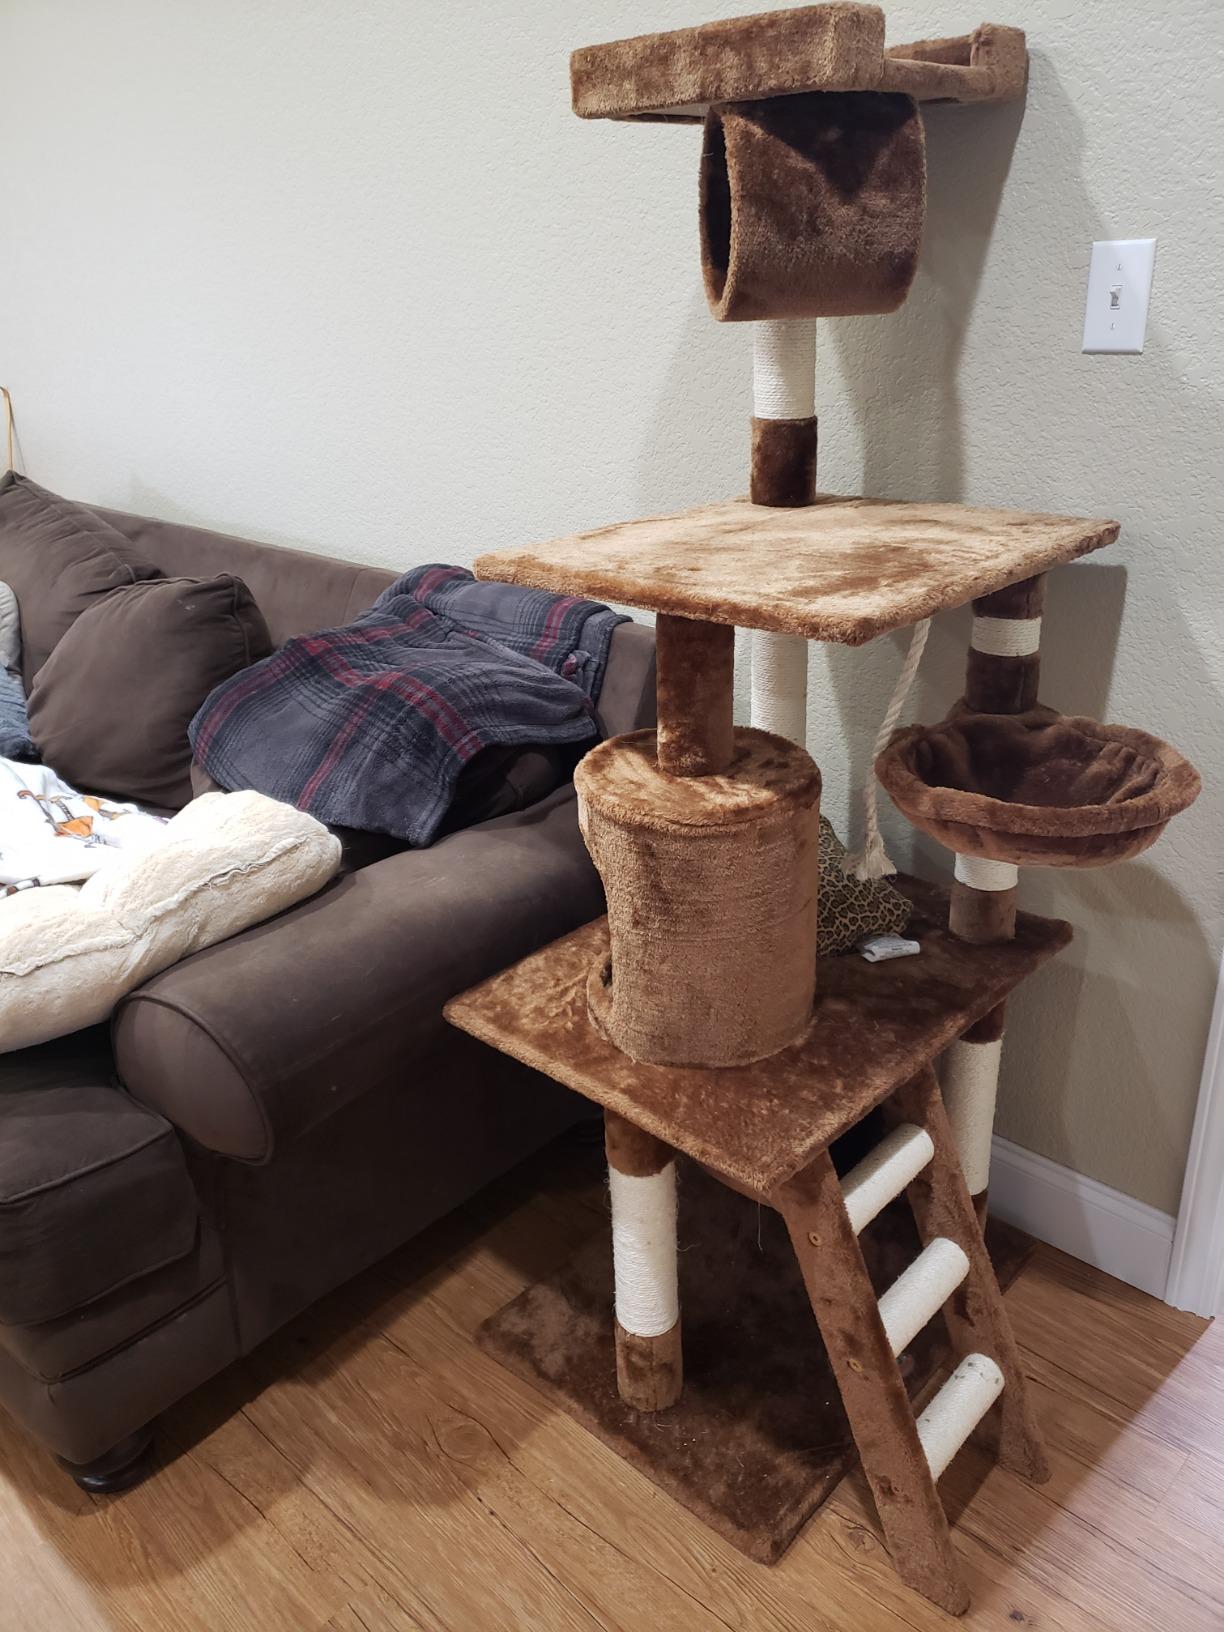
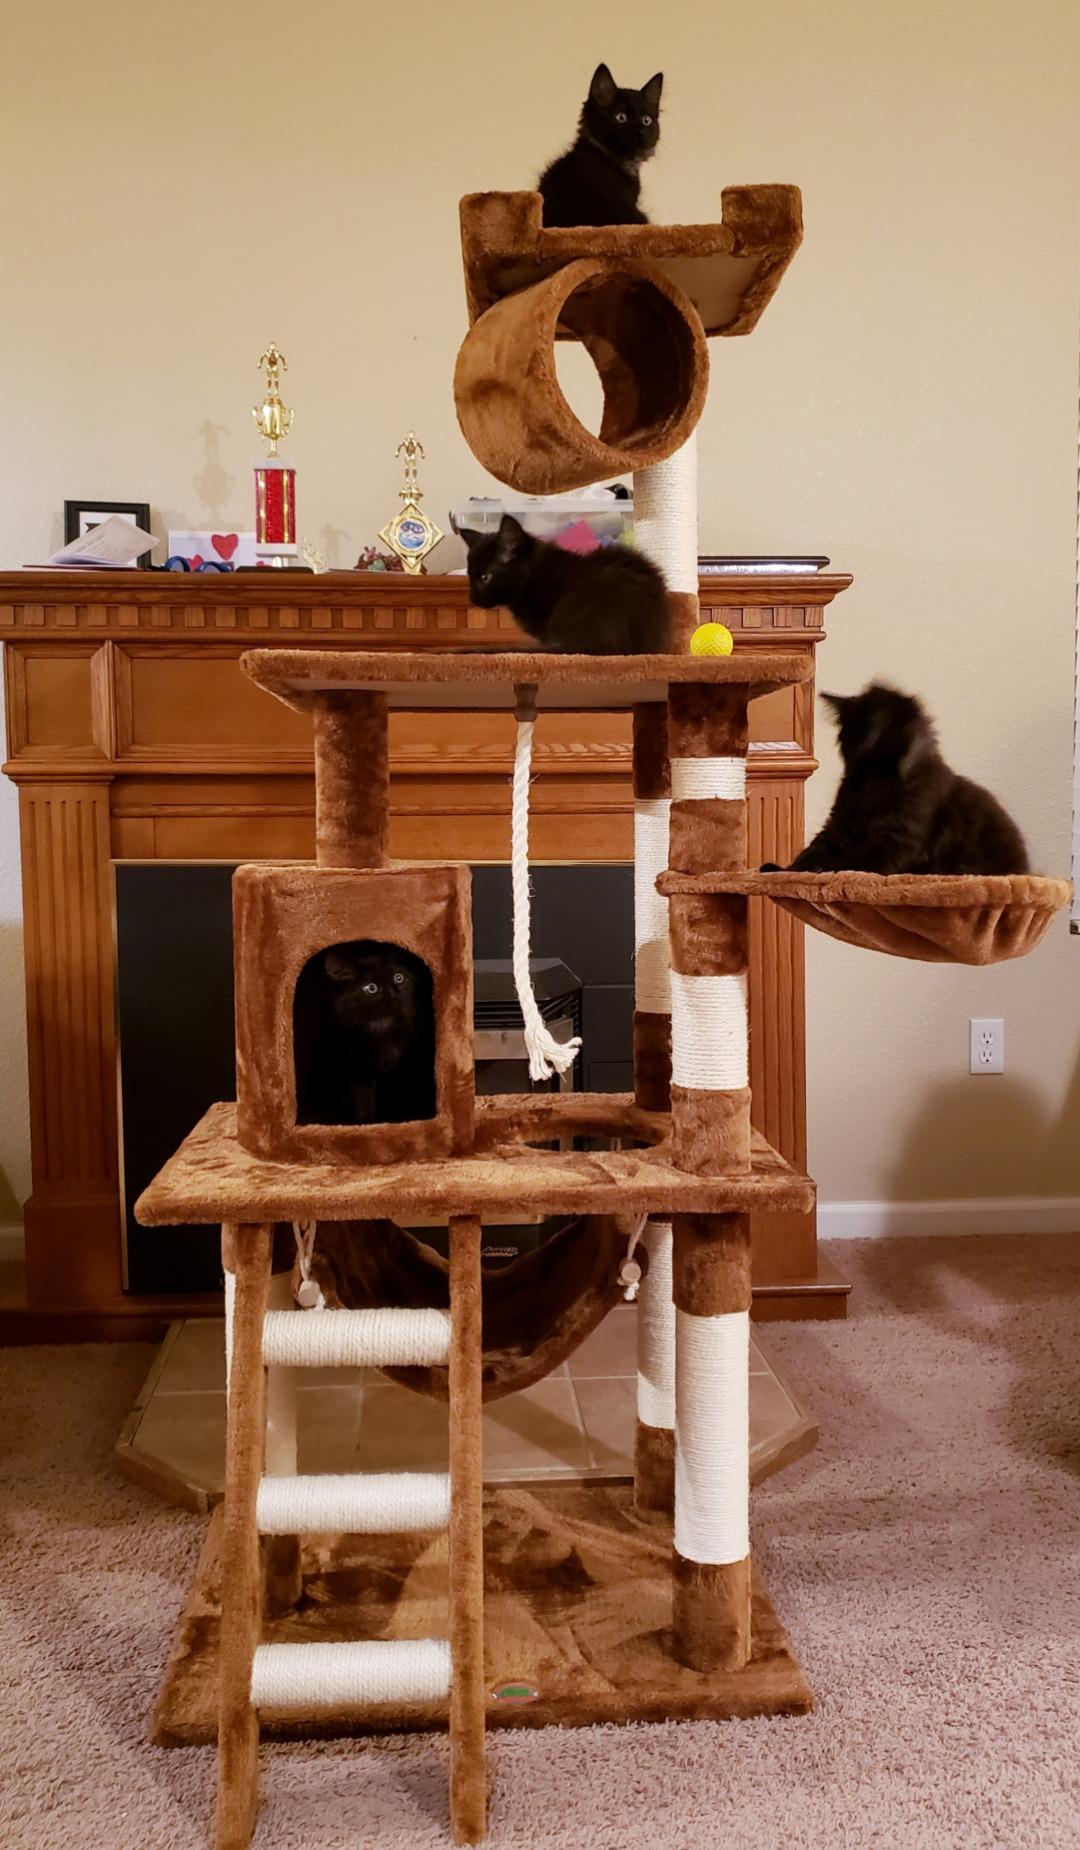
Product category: items_cat tree
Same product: yes